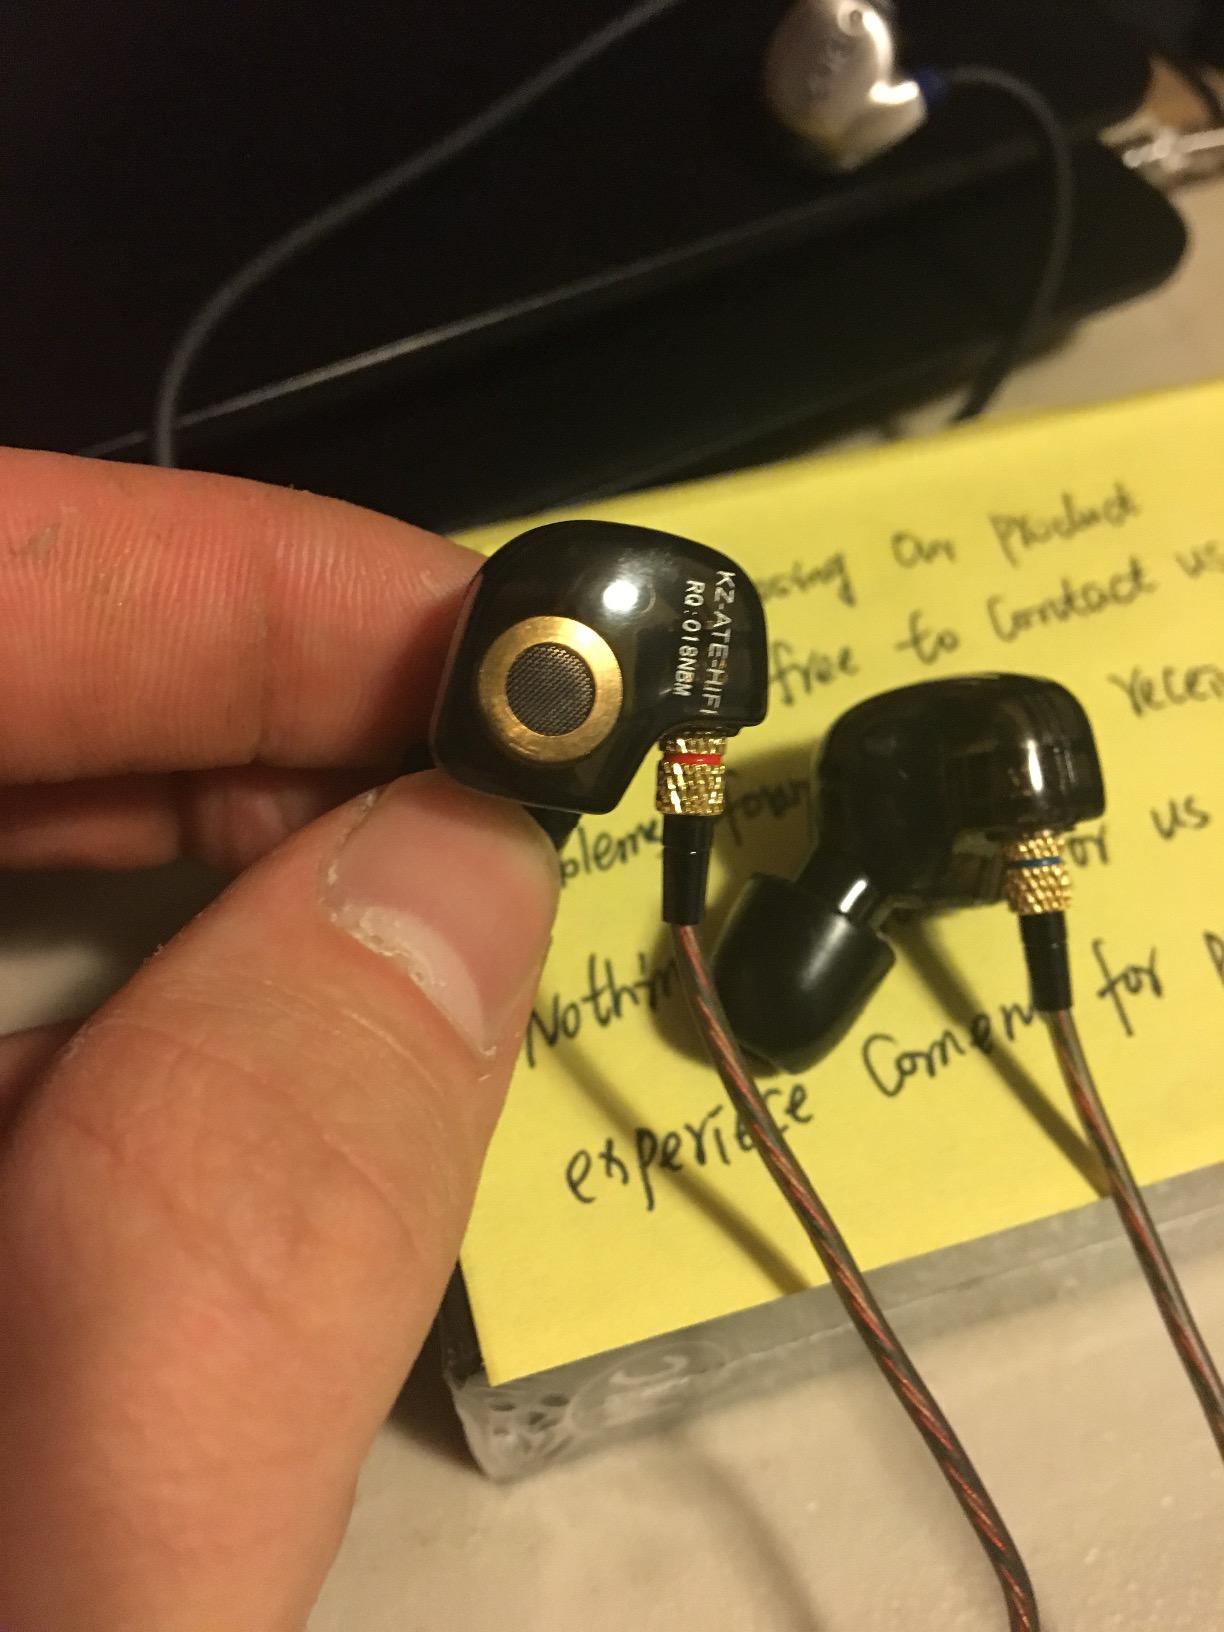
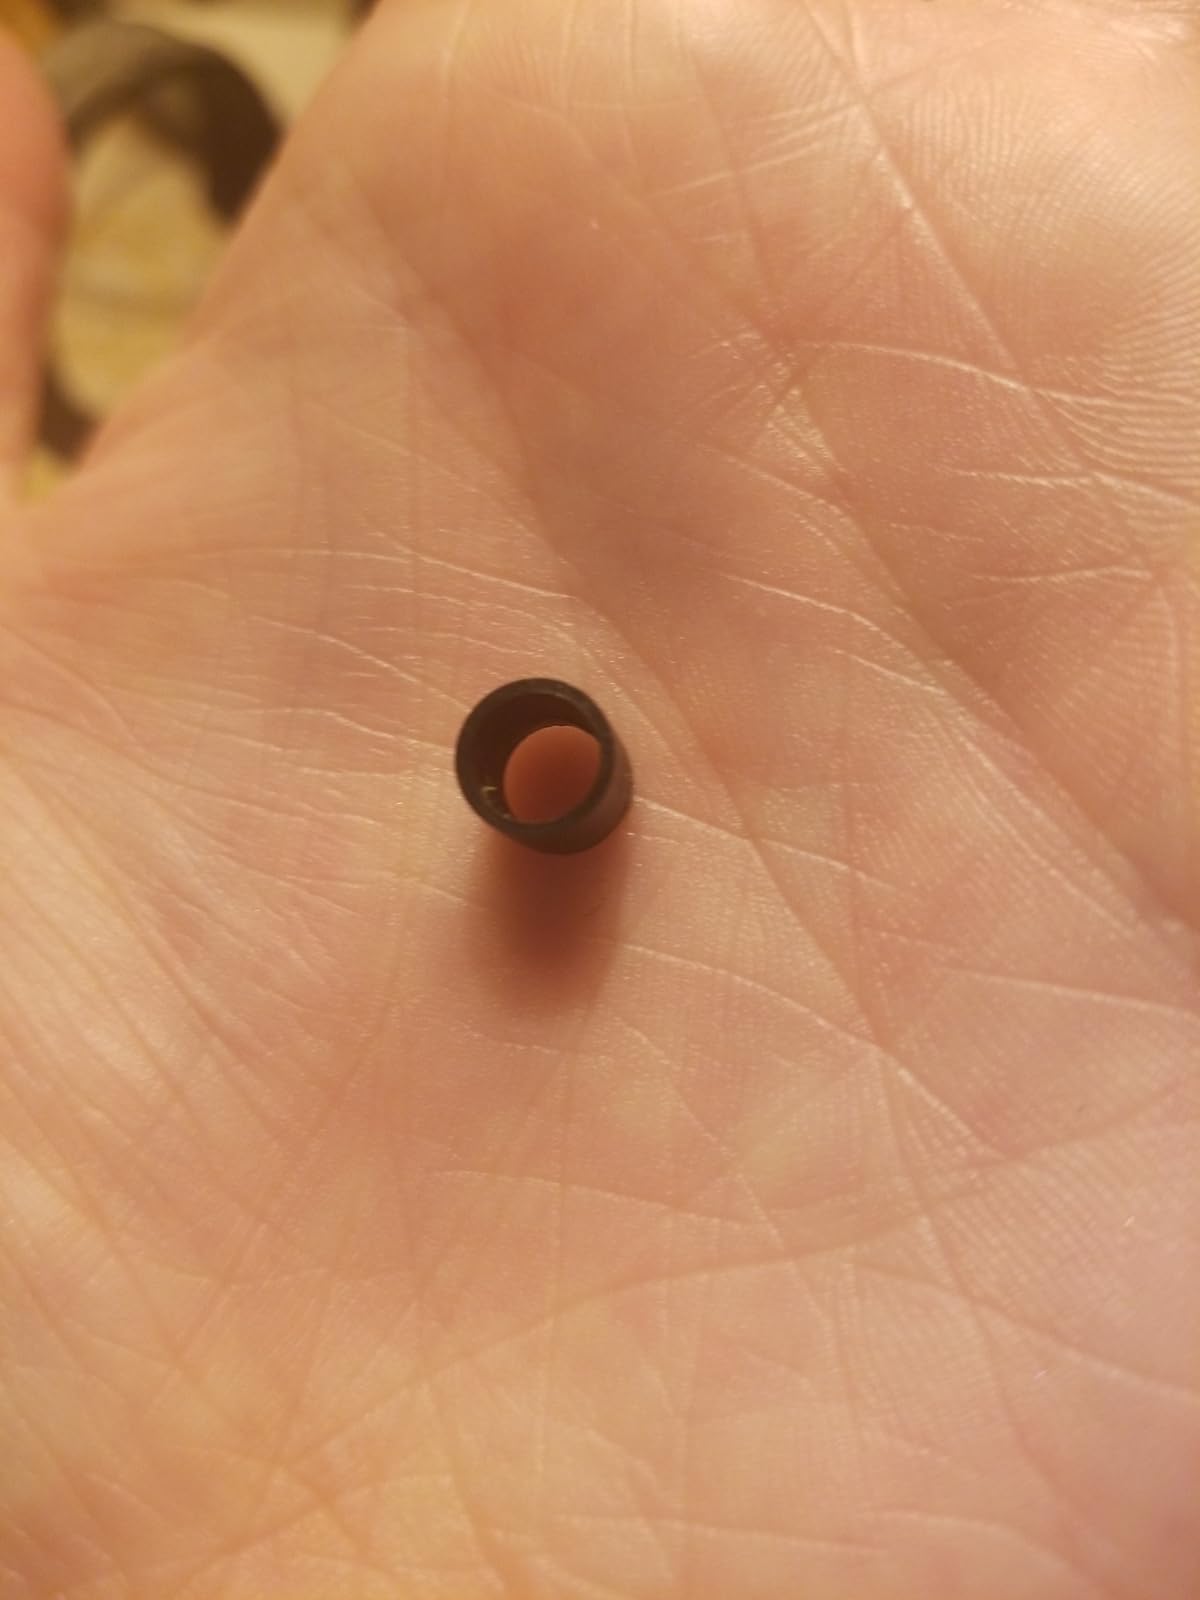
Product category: headphones
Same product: no